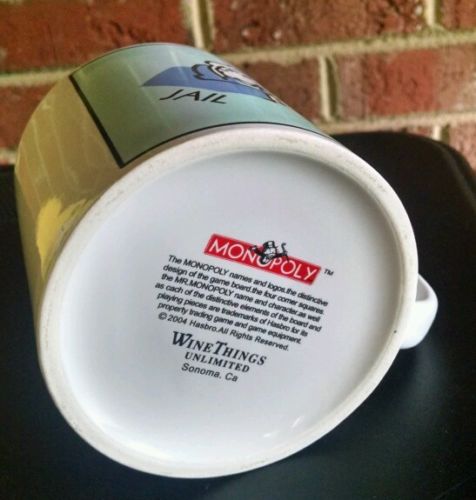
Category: mug